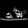
Label: Sandal